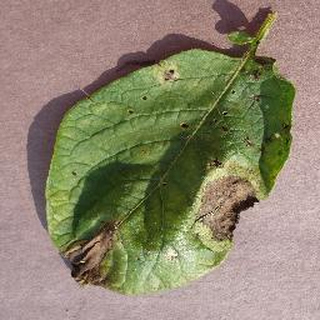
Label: potato_late_blight